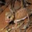
Label: frog